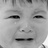
Emotion: sad